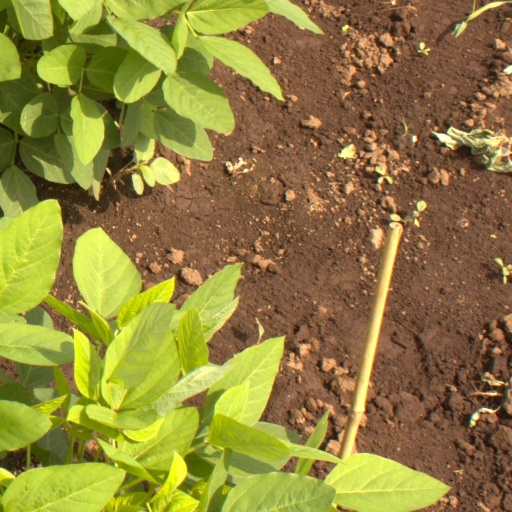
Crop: soybean